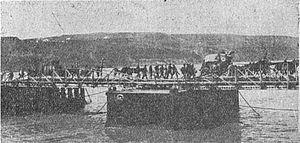
L'offensive Flămânda était une opération militaire roumaine lors de la Première Guerre mondiale.